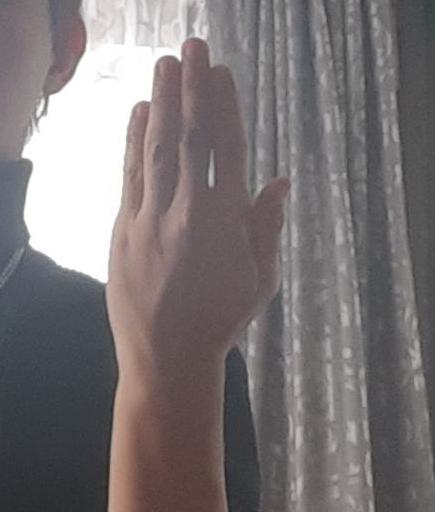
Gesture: stop_inverted